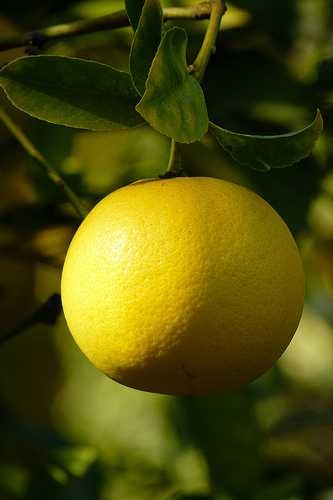
Label: Lemon